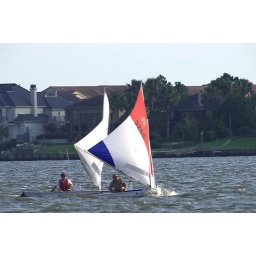
Clear Lake, Texas Wednesday sail boat races in 2006